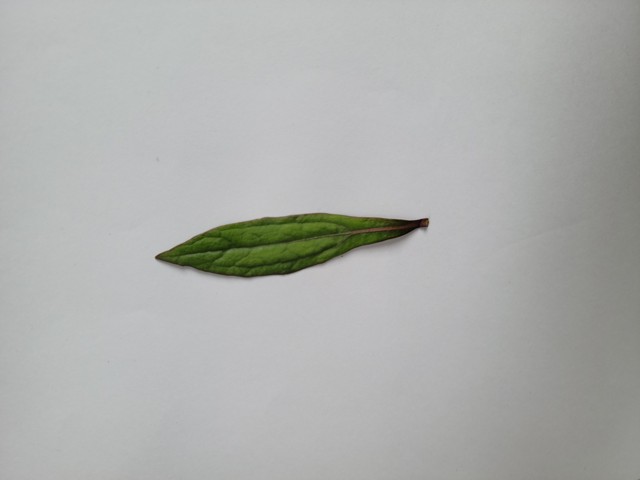
Plant: ayapan